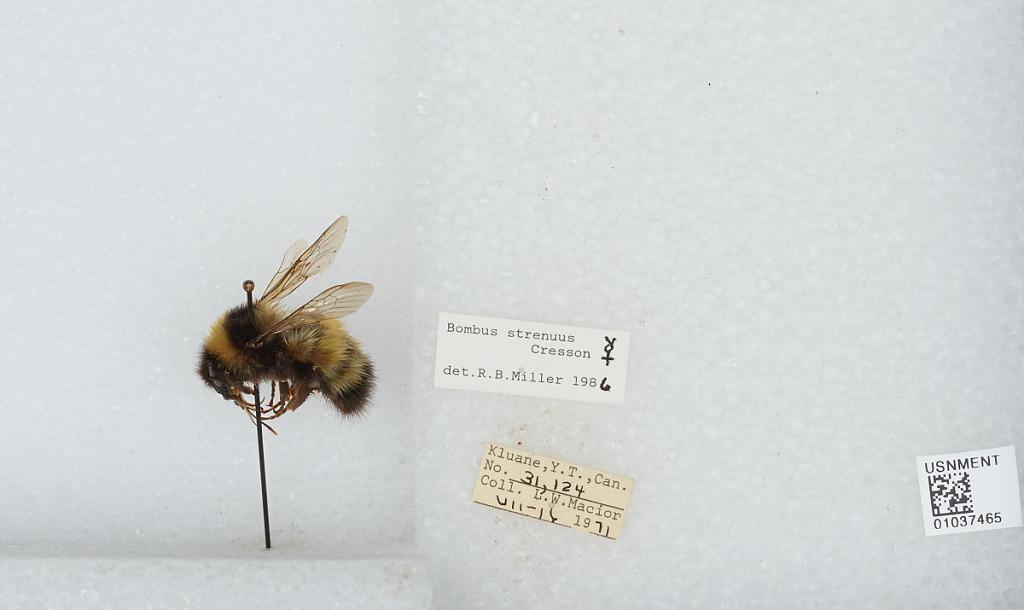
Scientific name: Bombus (Alpinobombus) neoboreus Sladen
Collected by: L. Macior
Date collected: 1971-7-16
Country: Canada
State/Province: Yukon Territory
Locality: Kluane
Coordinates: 60.75, -139.5
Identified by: Miller, R. B.